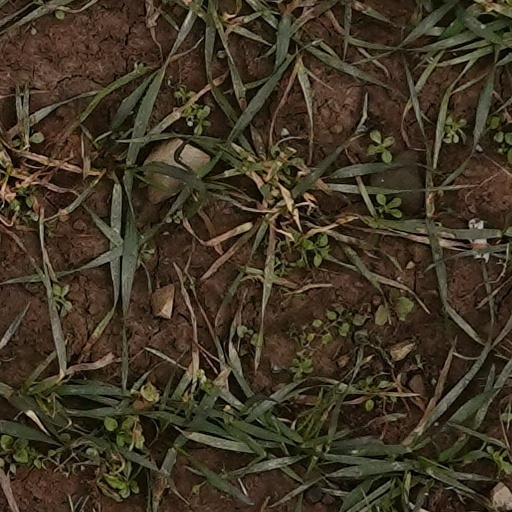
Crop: wheat